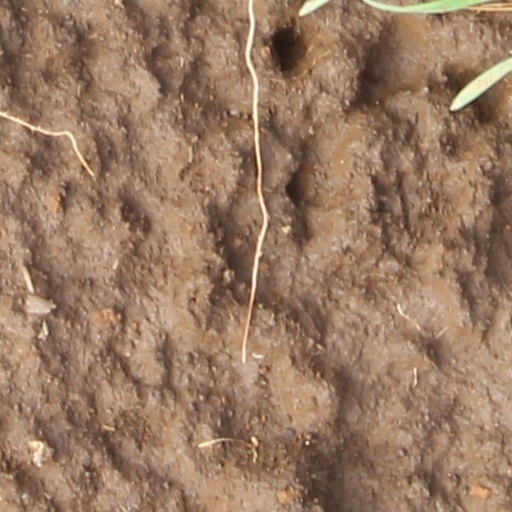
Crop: wheat